Lonely Drifter Karen

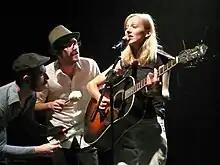
Lonely Drifter Karen, 2008

Lonely Drifter Karen are a multi-national pop band, based in Brussels, Belgium. The band consists of Austrian singer Tanja Frinta, keyboarder and producer Marc Melià Sobrevias from Spain and the two Frenchmen Maxime Malon on drums and Clément Marion on guitar, who joined the band in 2012.